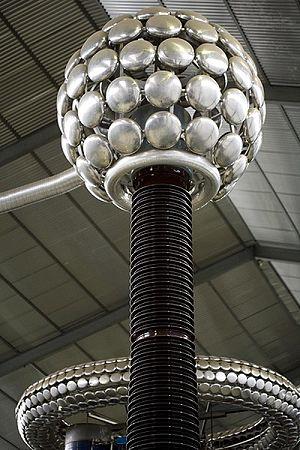
Arteche est une entreprise multinationale de capitalisation indépendante dont le siège social se trouve à Mungia. Elle travaille dans le secteur du transport et la distribution électrique.